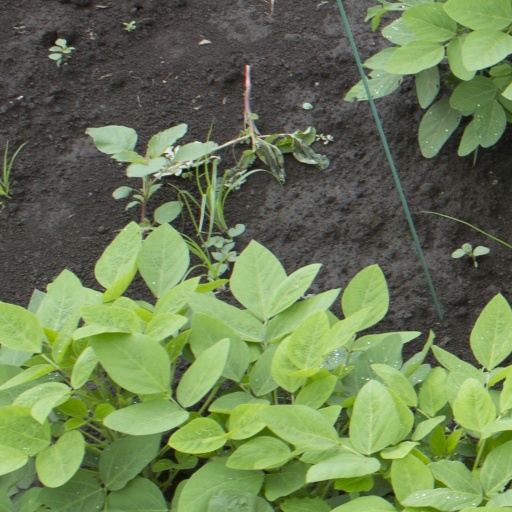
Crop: soybean